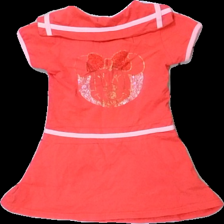
View: back
Type: Dress
Category: Children
Brand: Not in the list
Brand text on label: cvc
Colors: Red, Pink, Black, Multicolor
Material: 100% cotton
Pattern: Glitter
Cut: Regular
Season: All
Damage location: top center
Damage 2 location: bottom center
Damage 3 location: bottom left
Price range: 50-100
Recommended usage: Reuse
Description: röd klänning med glitter och musse pigg på